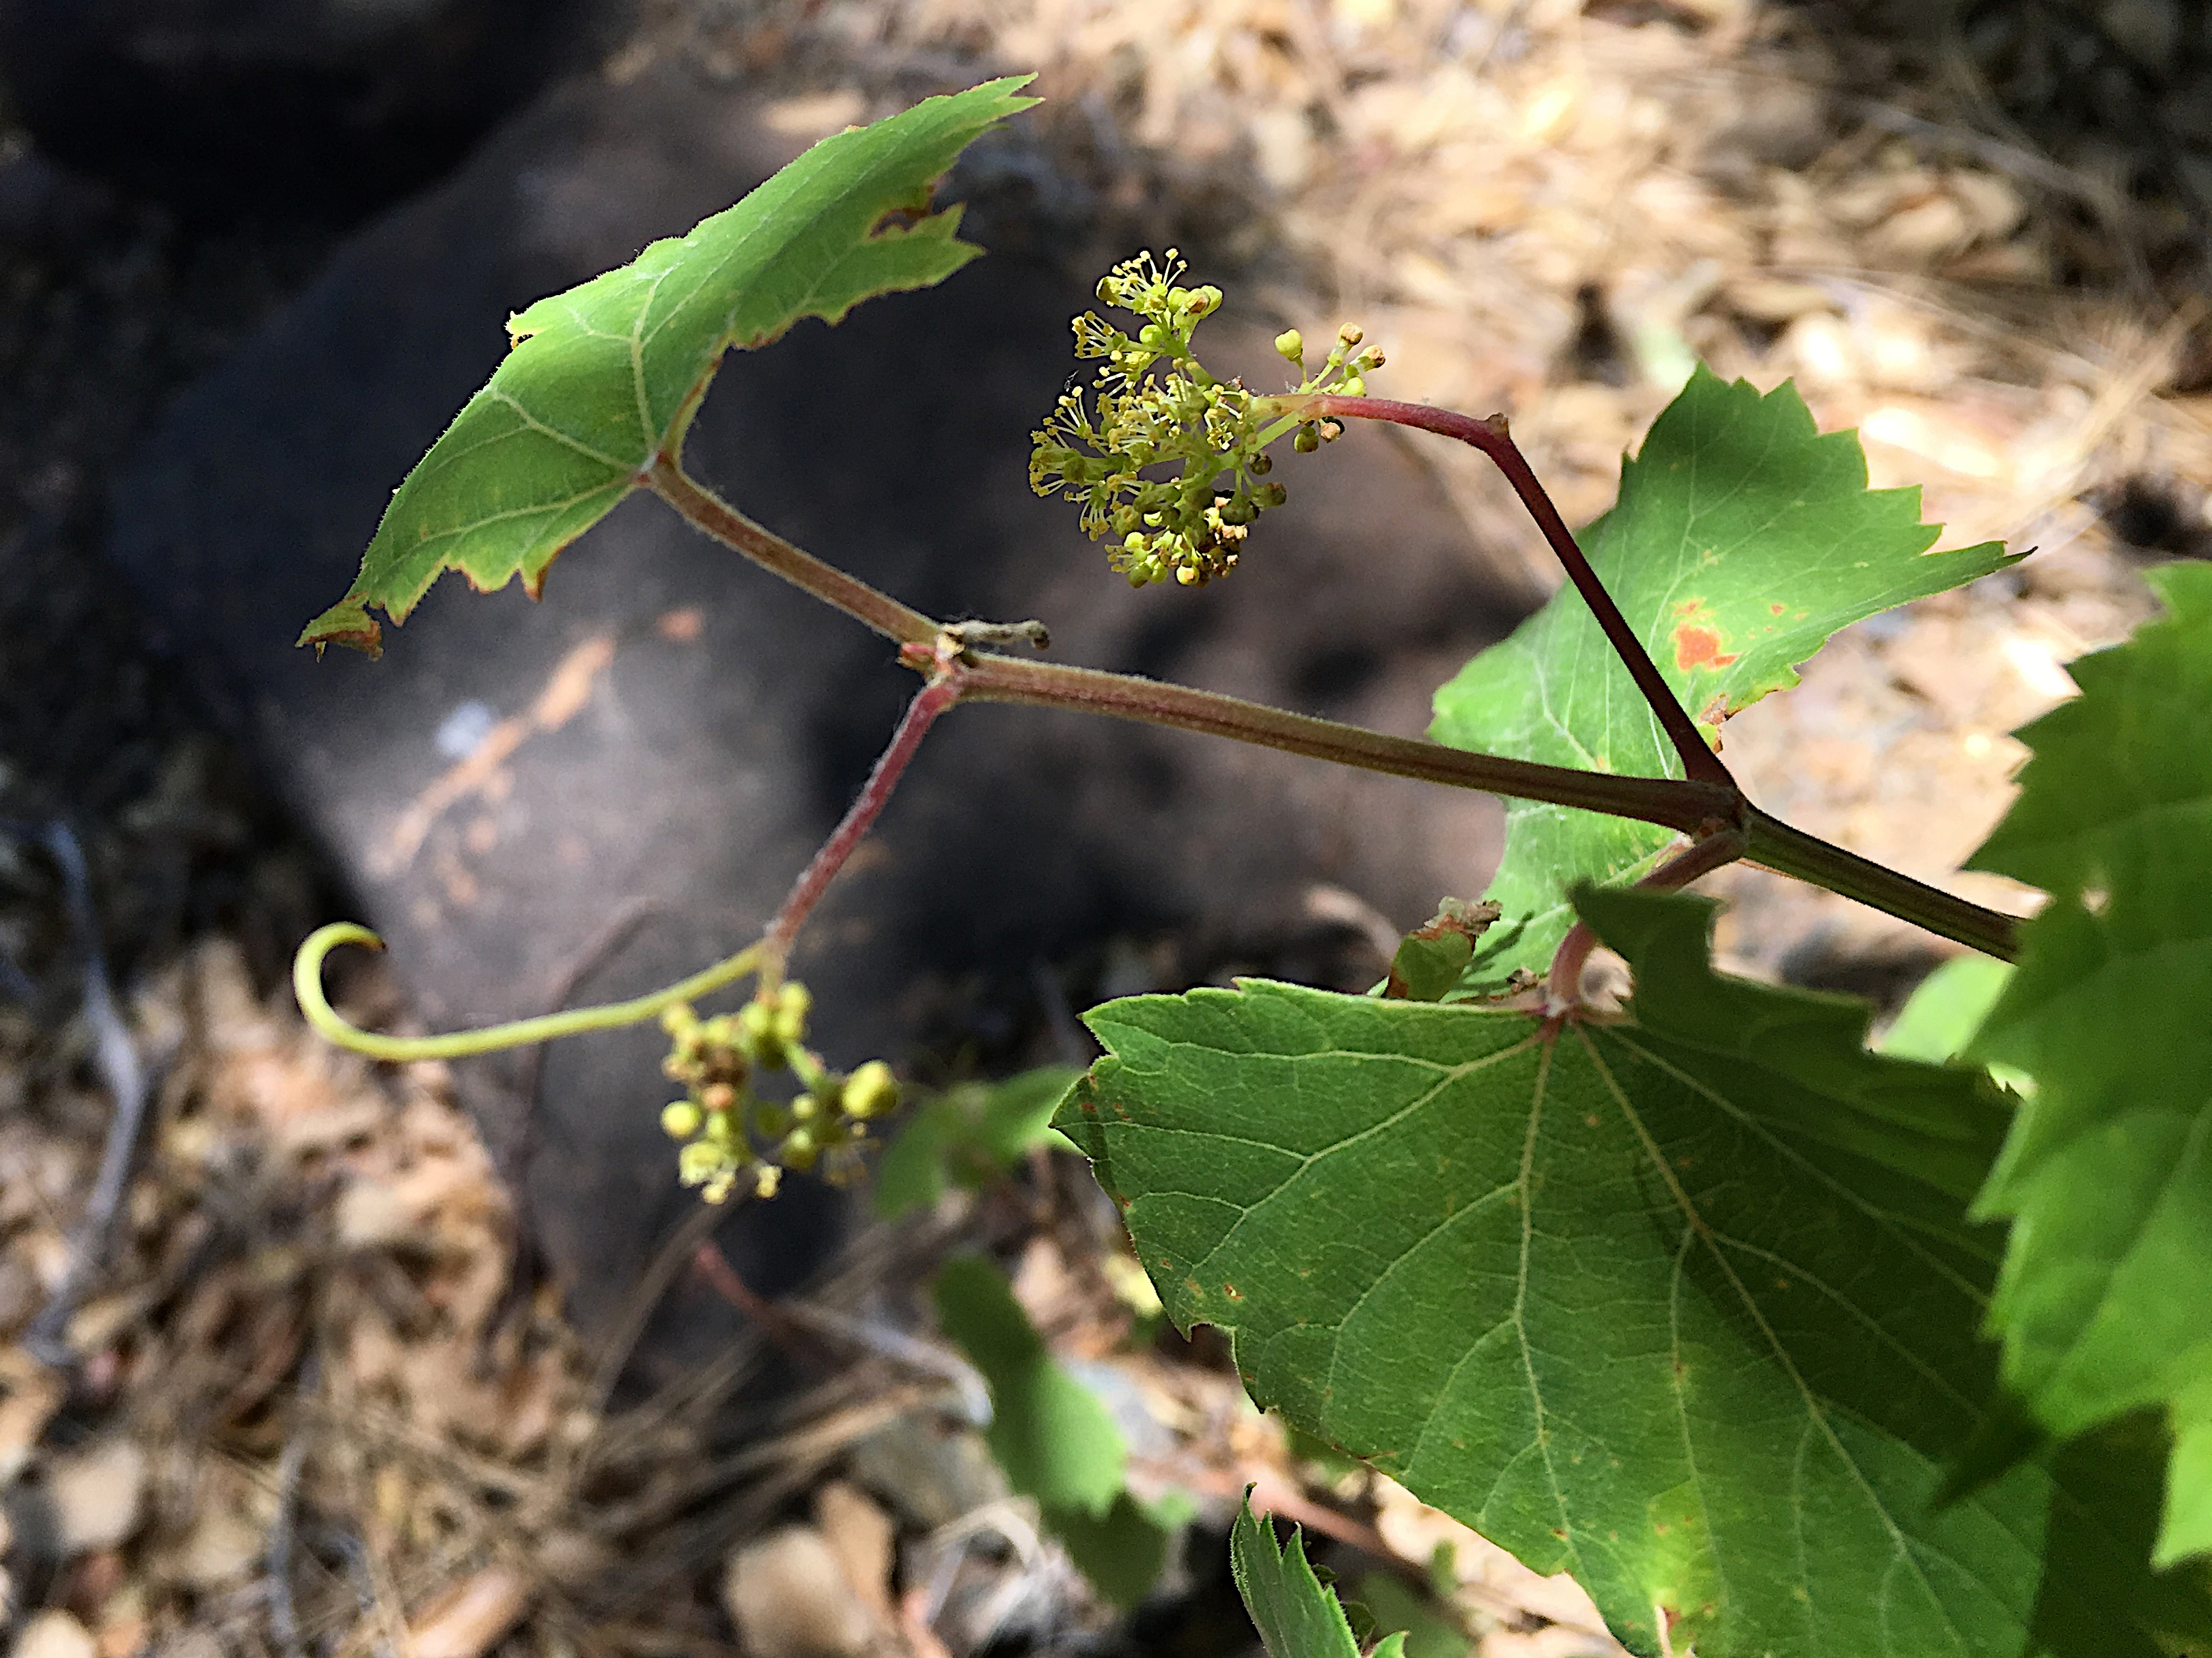
tree, nature, branch, plant, leaf, flower, wildlife, green, produce, autumn, botany, flora, fauna, shrub, flowering plant, woody plant, land plant